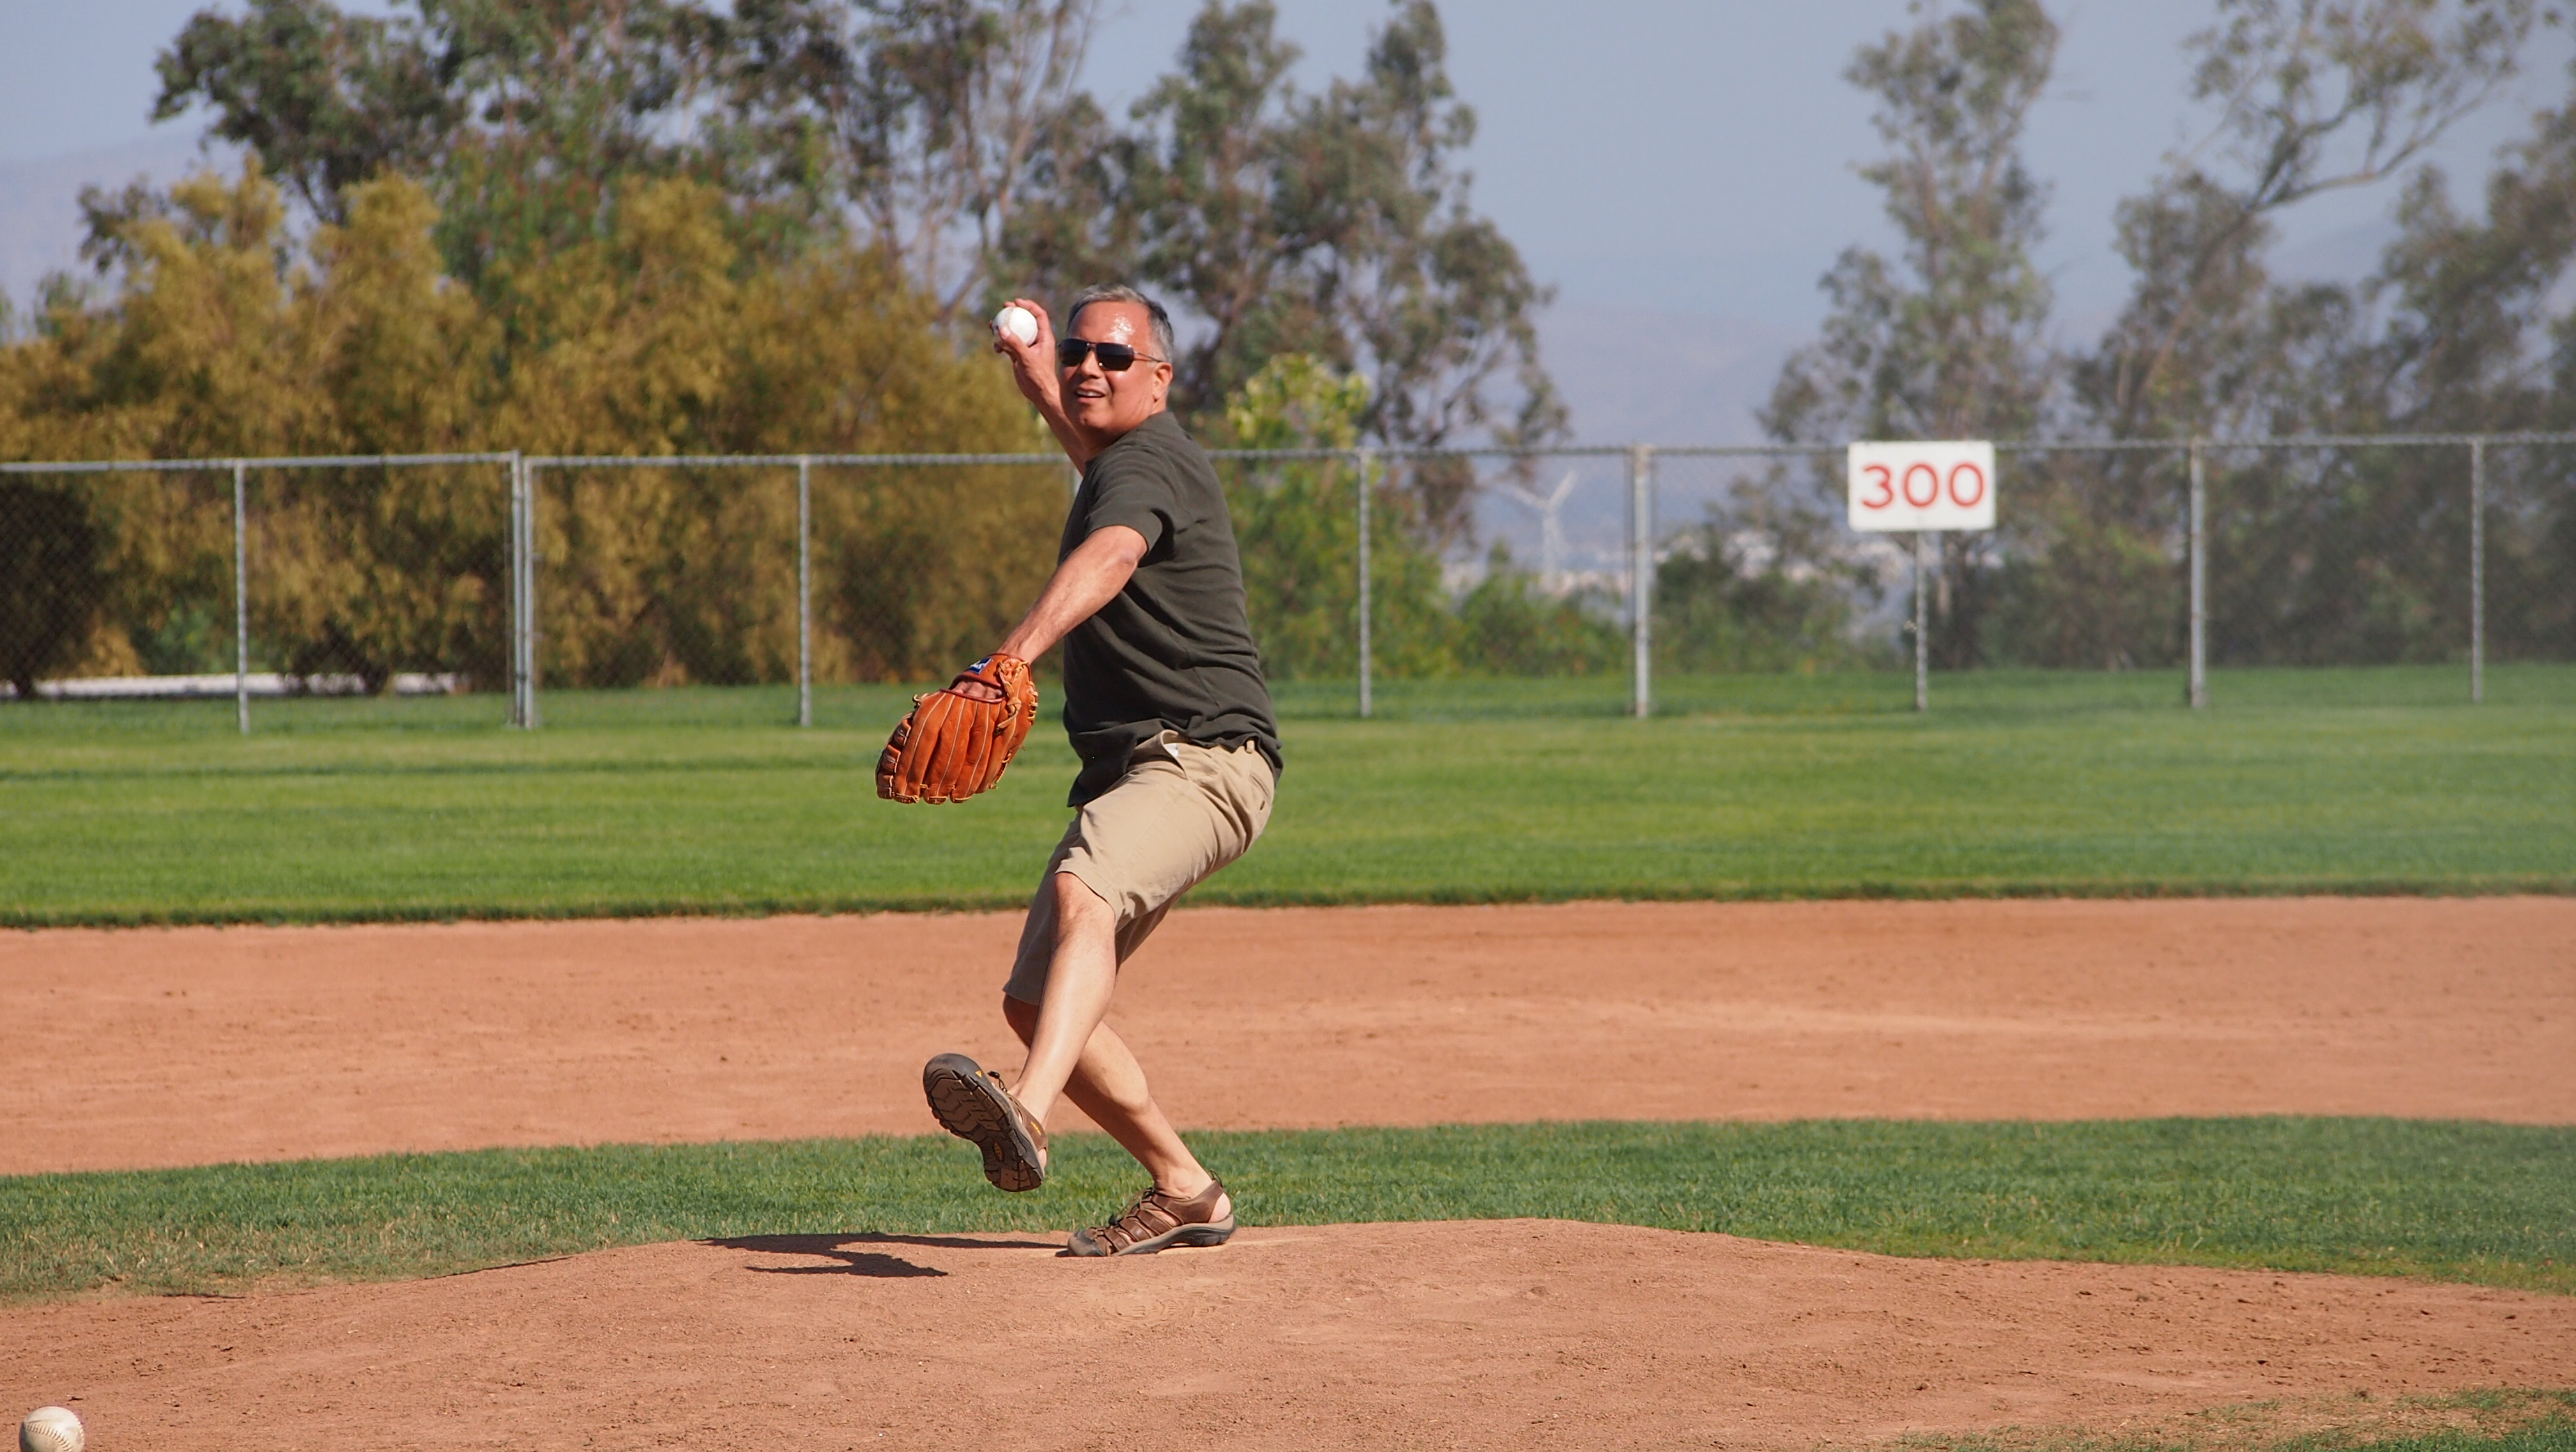
people, baseball, food, park, baseball field, pitch, picnic, family, kids, creativecommons, happy, sports, pitcher, witness, activities, jehovah, congregation, jw, theocratic, softball, ball game, team sport, infielder, college baseball, bat and ball games, baseball positions, college softball